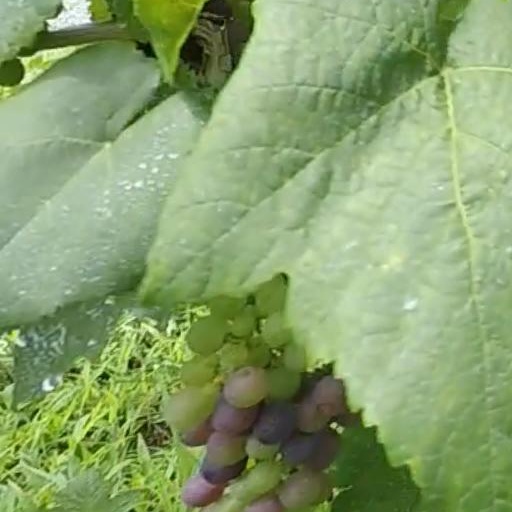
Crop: grape